Jim de Courcy

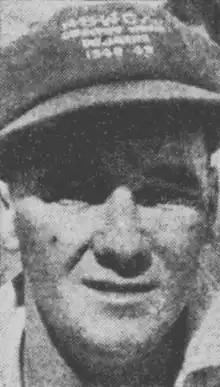

James Harry de Courcy (18 April 1927 – 20 June 2000) was an Australian cricketer who played in three Test matches on the 1953 Australian tour of England.